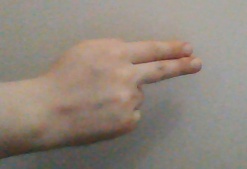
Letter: ain